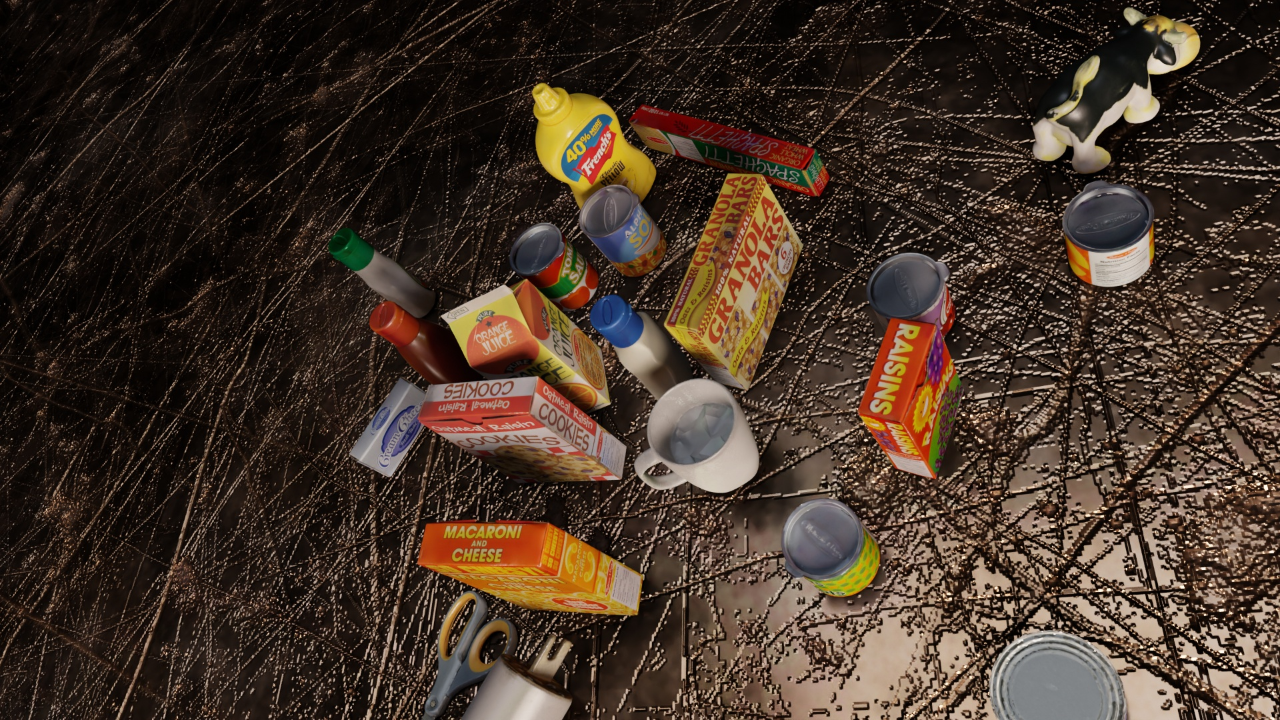
Question:
What are the five normalized (x, y) points between 0 and 1 in the image that outline the grasp plane for the box of granola bars? Your answer should be as Grasp center: [], Left finger base: [], Right finger base: [], Left finger tip: [], Right finger tip: [].
Answer: Grasp center: [0.521875, 0.397222], Left finger base: [0.514844, 0.479167], Right finger base: [0.528906, 0.318056], Left finger tip: [0.539844, 0.5], Right finger tip: [0.552344, 0.345833]